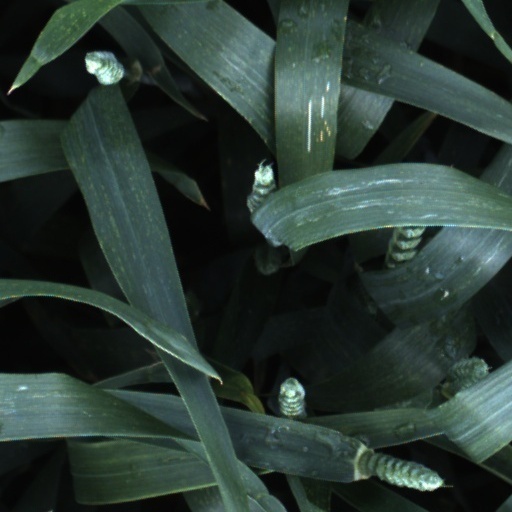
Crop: wheat